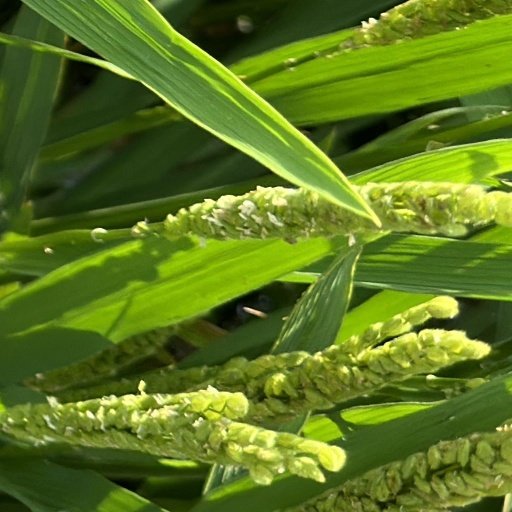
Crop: rice